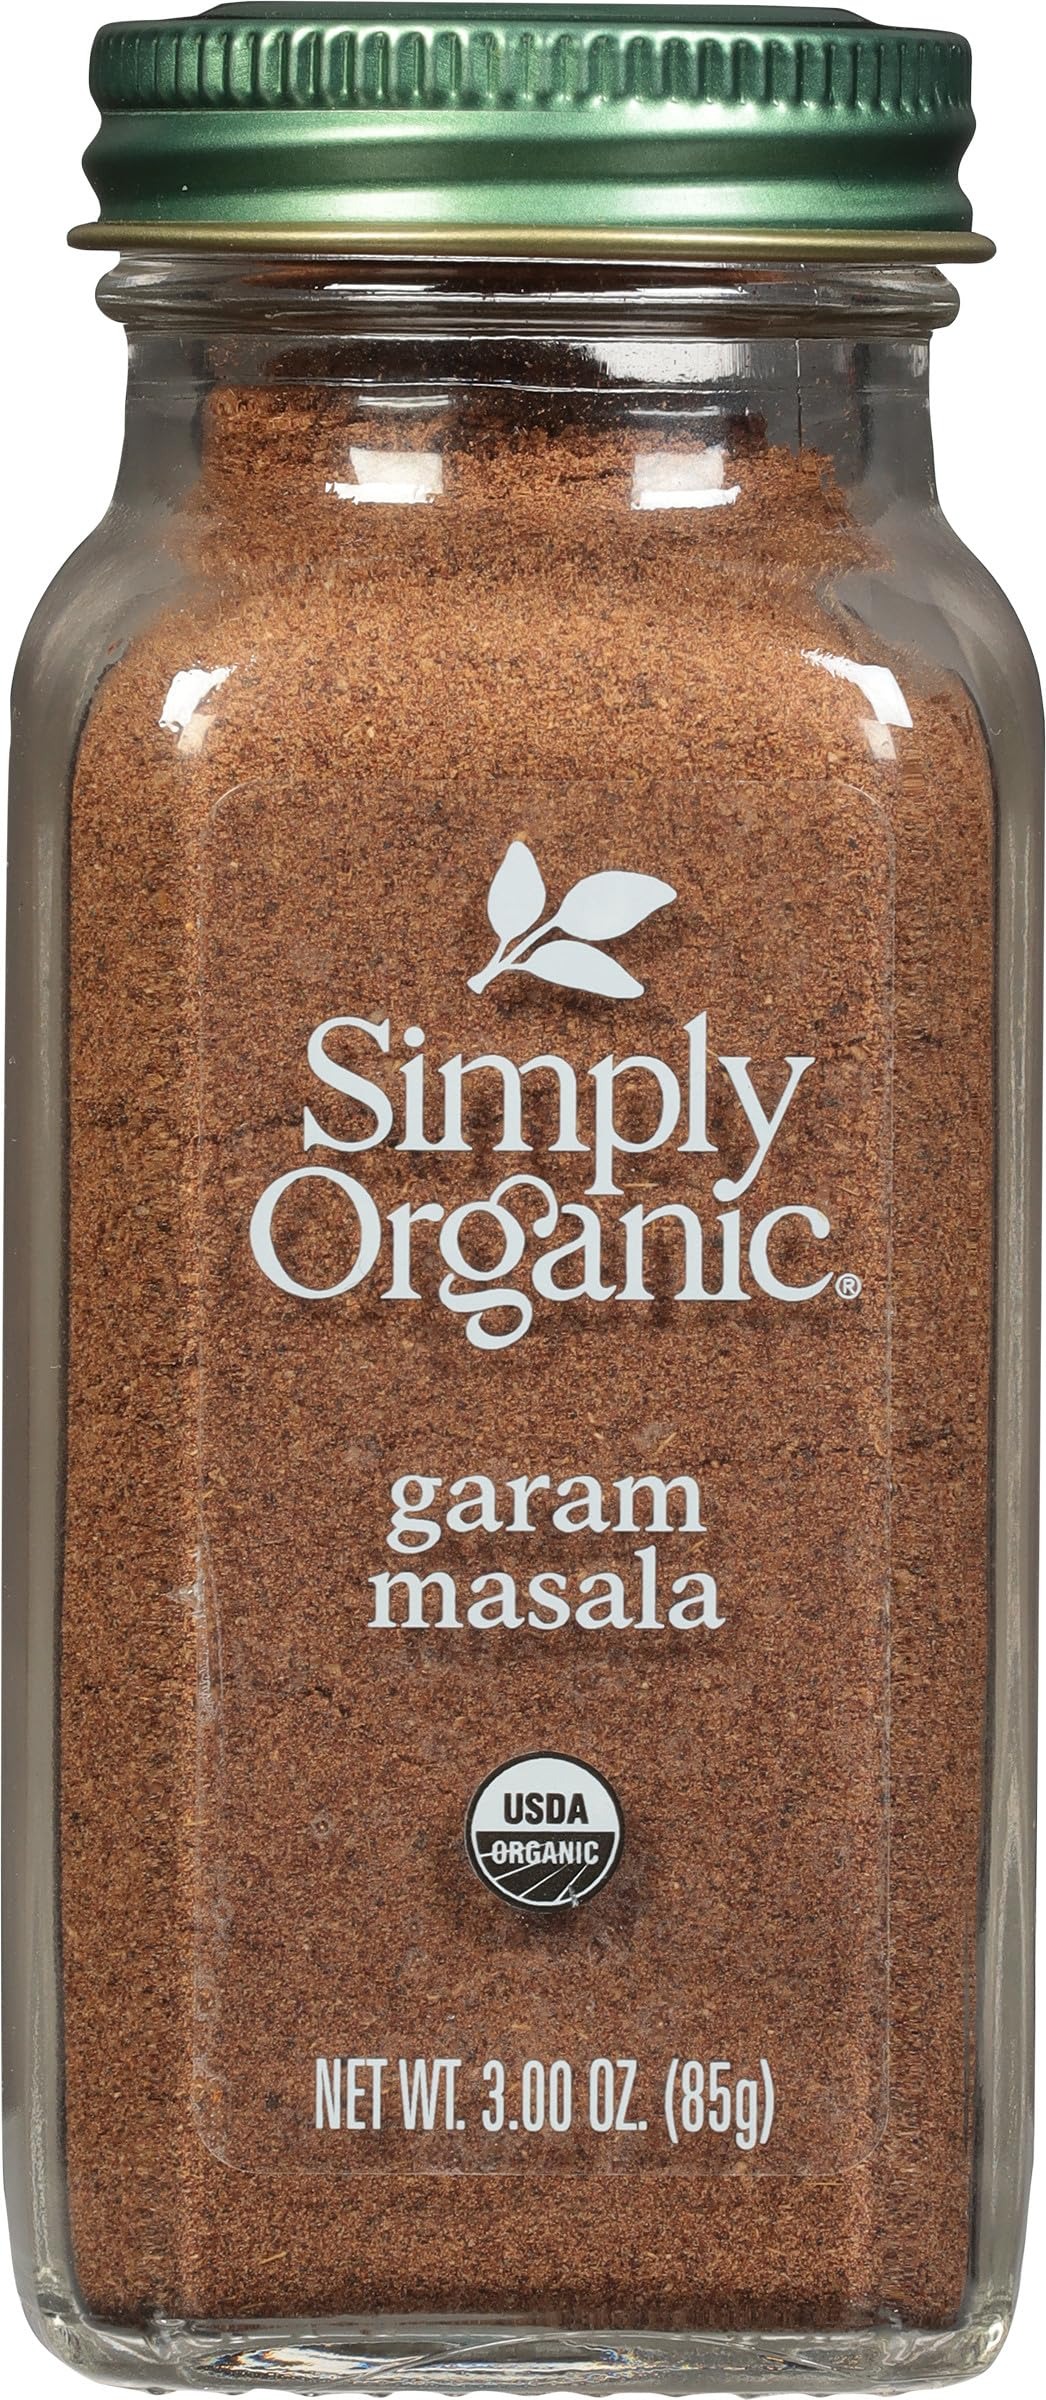
Item Name: Simply Organic Garam Masala, 3-Ounce Jar, Northern Indian Spice Blend, Richly Spicy But Not Hot, Kosher, Non ETO
Bullet Point 1: Certified Organic
Bullet Point 2: Certified organic
Bullet Point 3: Simply organic uses ingredients grown and processed without the use of toxic pesticides, irradiation, or genetically engineered products
Bullet Point 4: This item is sold in a glass bottle, with a plastic sifter insert, and a metal cap; Certified organic; Kosher
Value: 3.0
Unit: Ounce

Price: 8.585